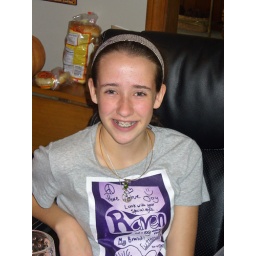
A girl named "twinkle". Here, she is wearing an excellent shirt made by her cousin Madi...